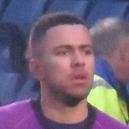
Age: 19